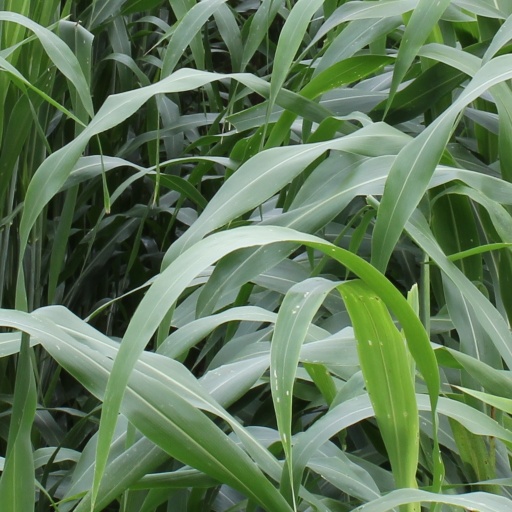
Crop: sorghum